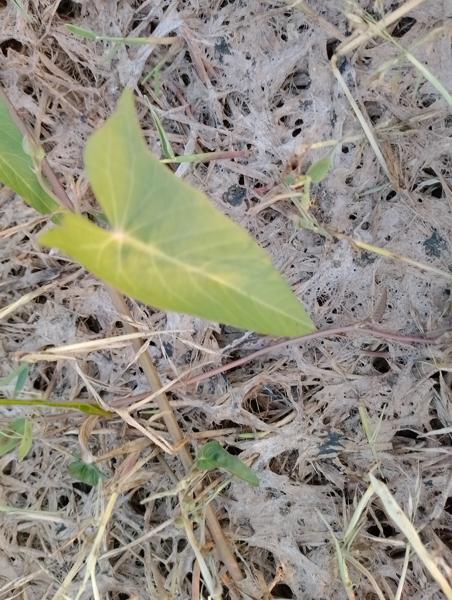
Weed species: Ipomoea aquatic